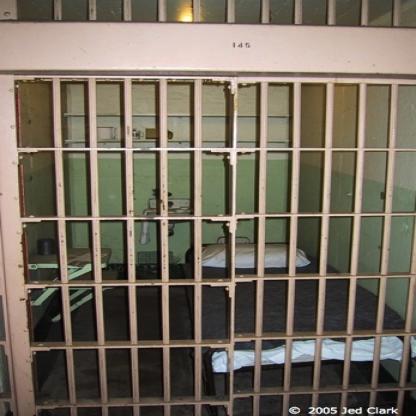
Scene: Indoor